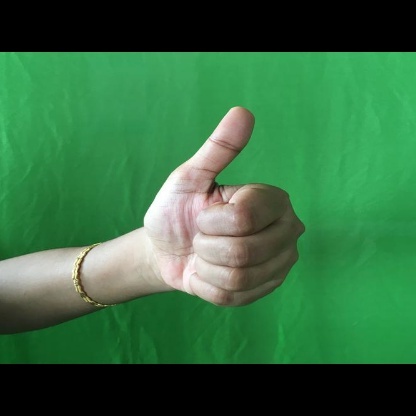
Mudra: Sikharam